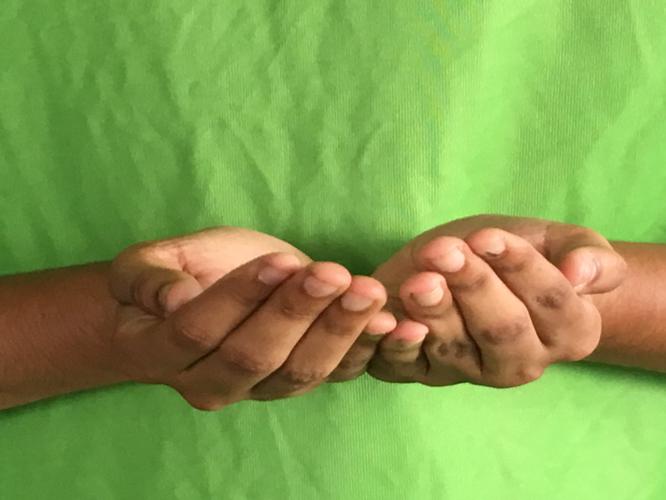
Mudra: Pushpaputa
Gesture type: double_hand